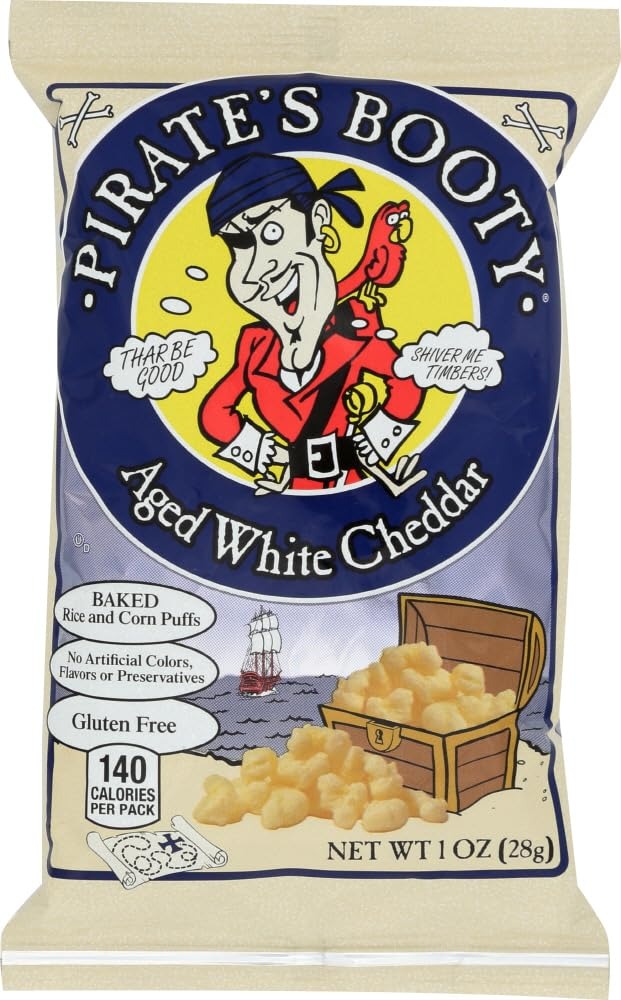
Item Name: Pirate's Booty, Aged White Cheddar, 1-Ounce Bags (Pack of 24) ( Value Bulk Multi-pack)
Bullet Point: 60104
Product Description: Gluten-free, No Artificial Flavor, No Artificial Color, Preservative-free - White Cheddar - 1 oz - 24 / CartonBaked snack is made with puffed rice and corn, blended with real aged white cheddar cheese, and perfectly baked for a crunchy bite. Kosher, gluten-free ingredients do not contain any artificial colors, flavors or preservatives. Single-serve bags are perfect for on-the-go enjoyment, serving at company gatherings, boosting office morale, impressing guests and more.
Value: 24.0
Unit: Fl Oz

Price: 1.79